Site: brandenburg
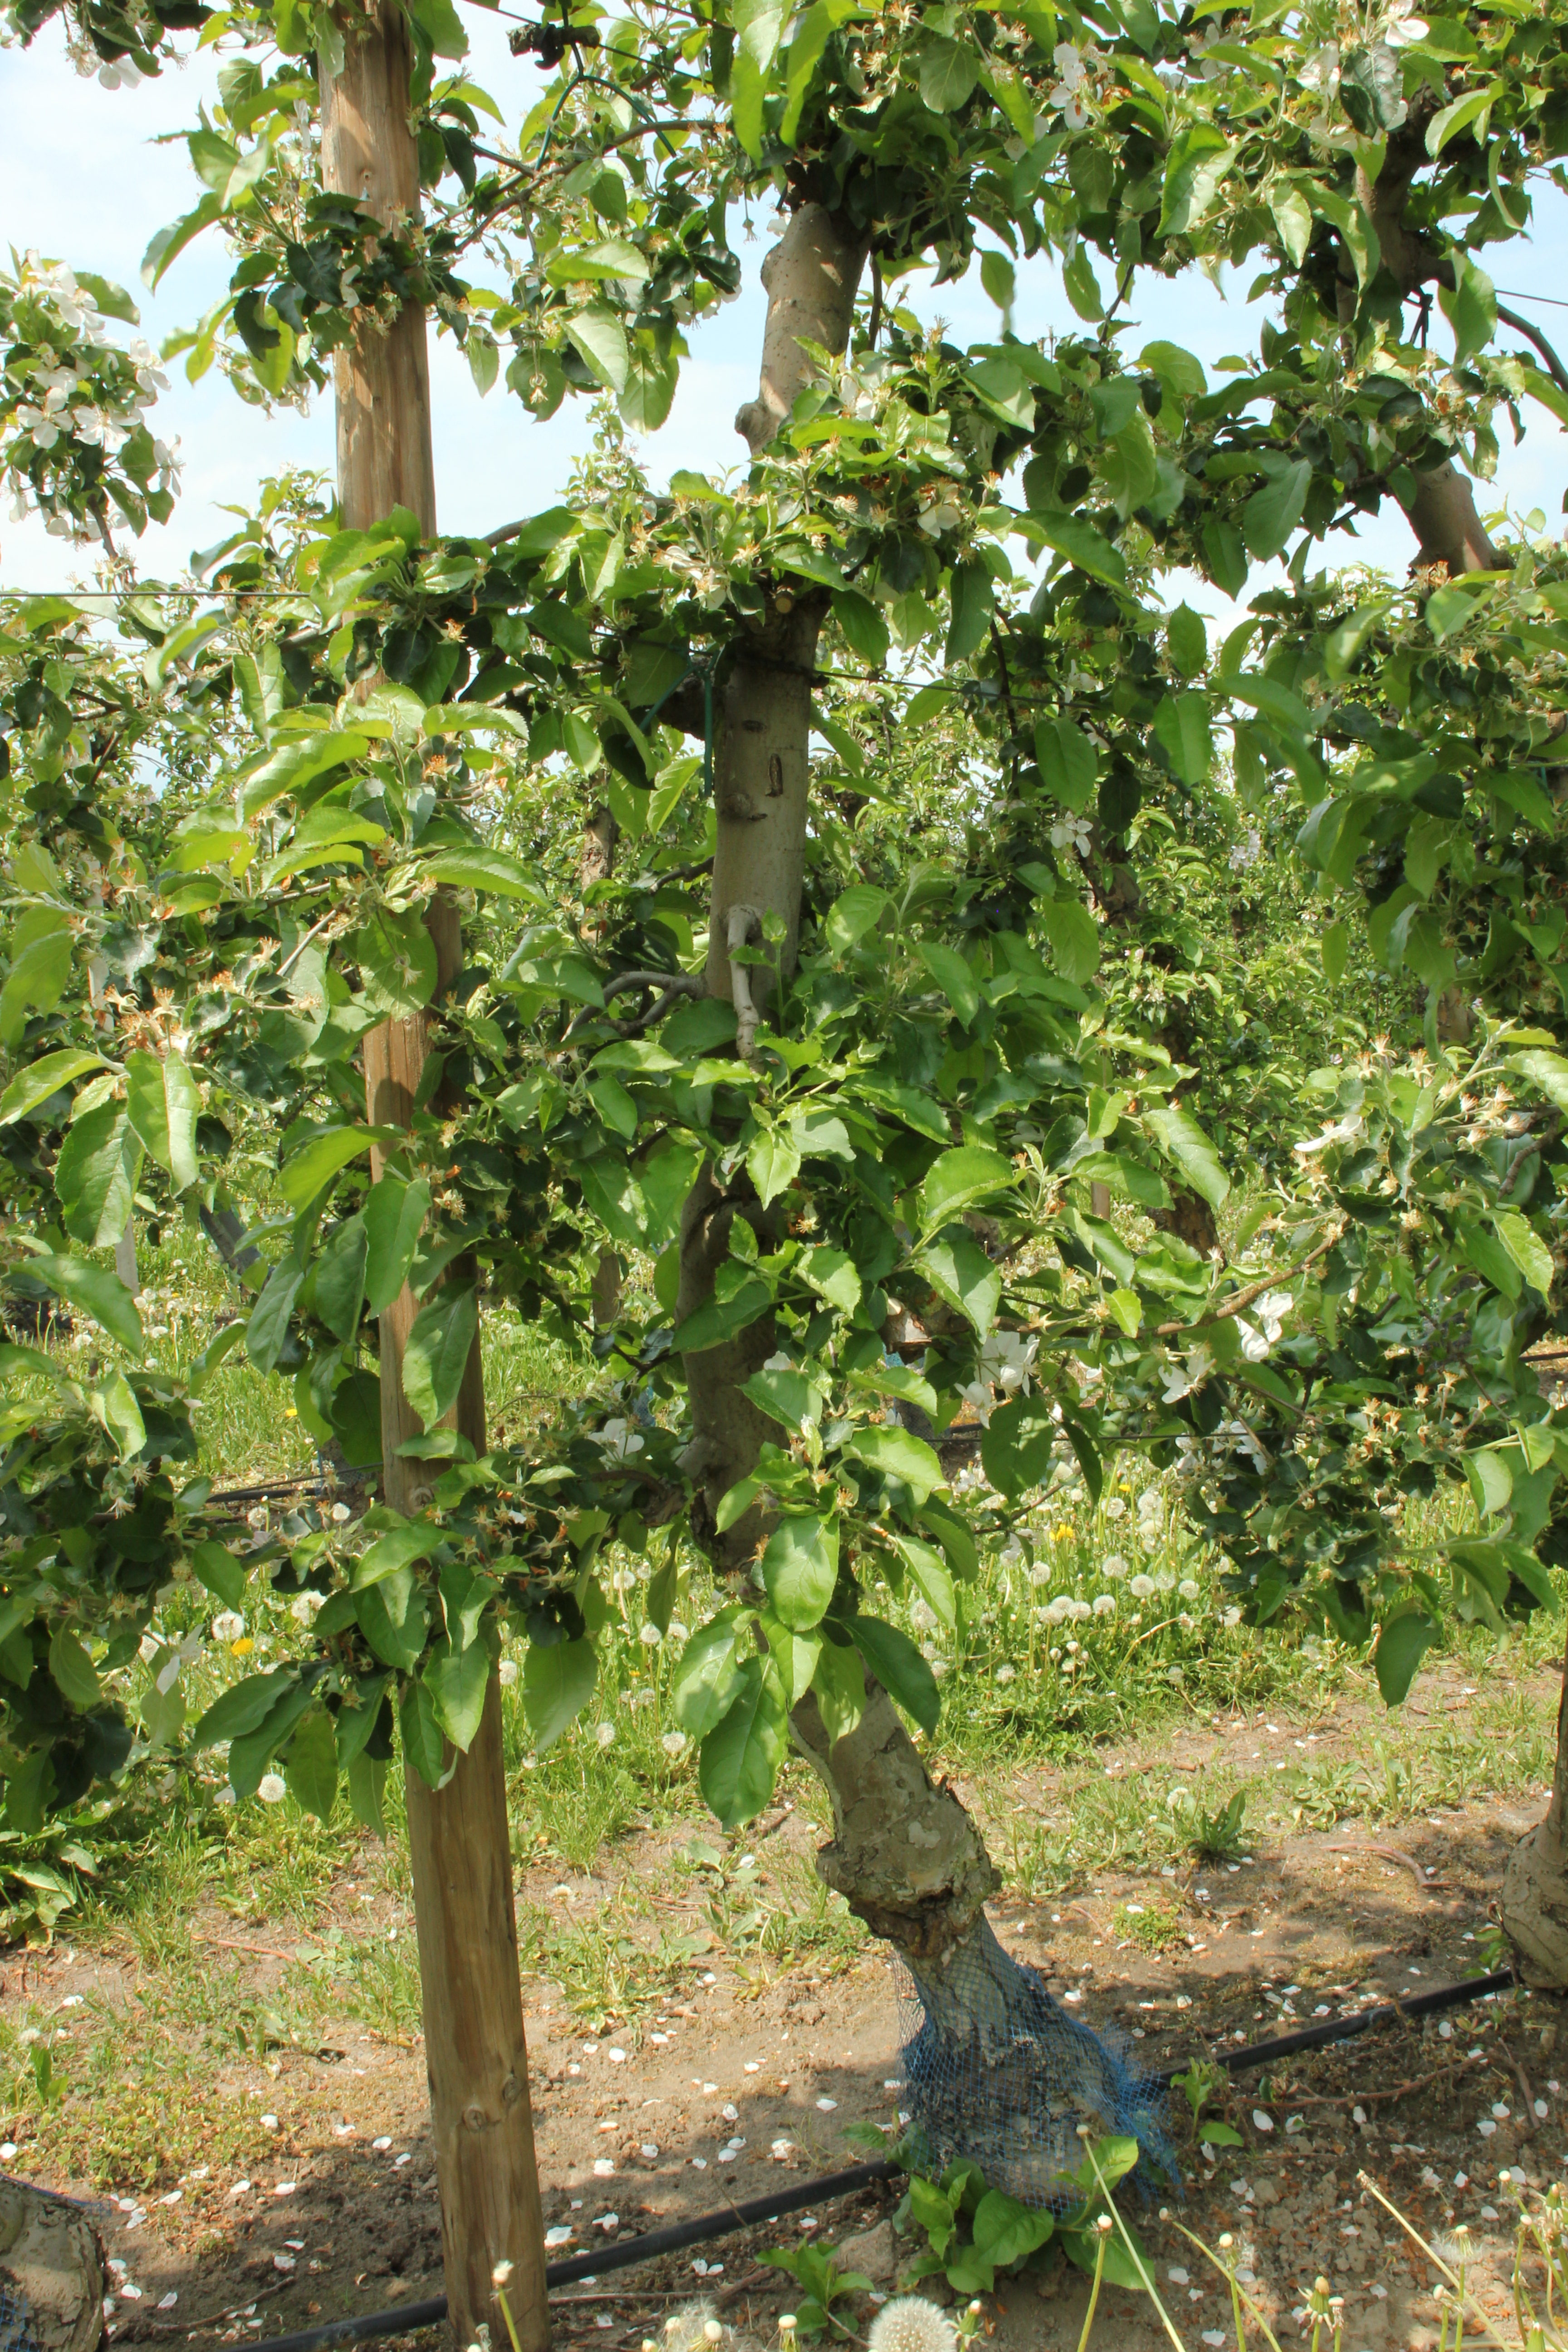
Growth stage (BBCH 67): Flowering